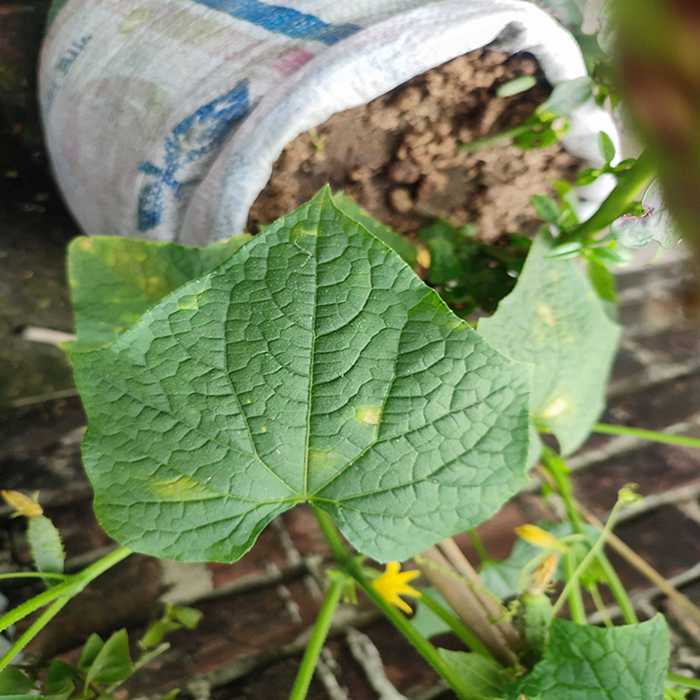
Plant: Cucumber
Label: Downy mildew